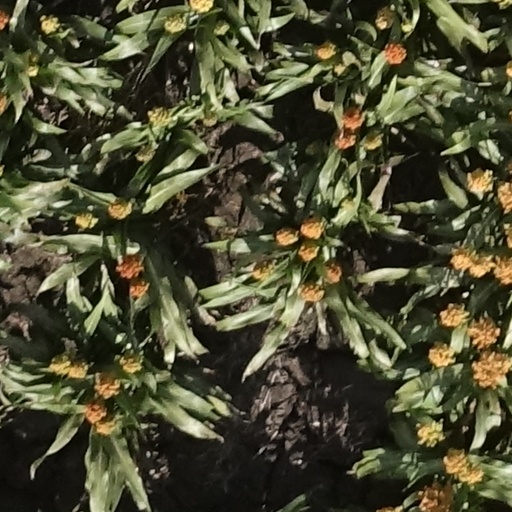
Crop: sorghum